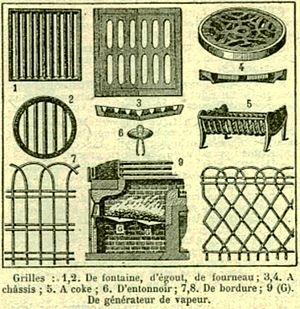
Différentes grilles de fermetures employées dans le bâtiment.
En architecture, la grille est une clôture, assemblage de barreaux fermant une ouverture ou séparant des parties d'un édifice :